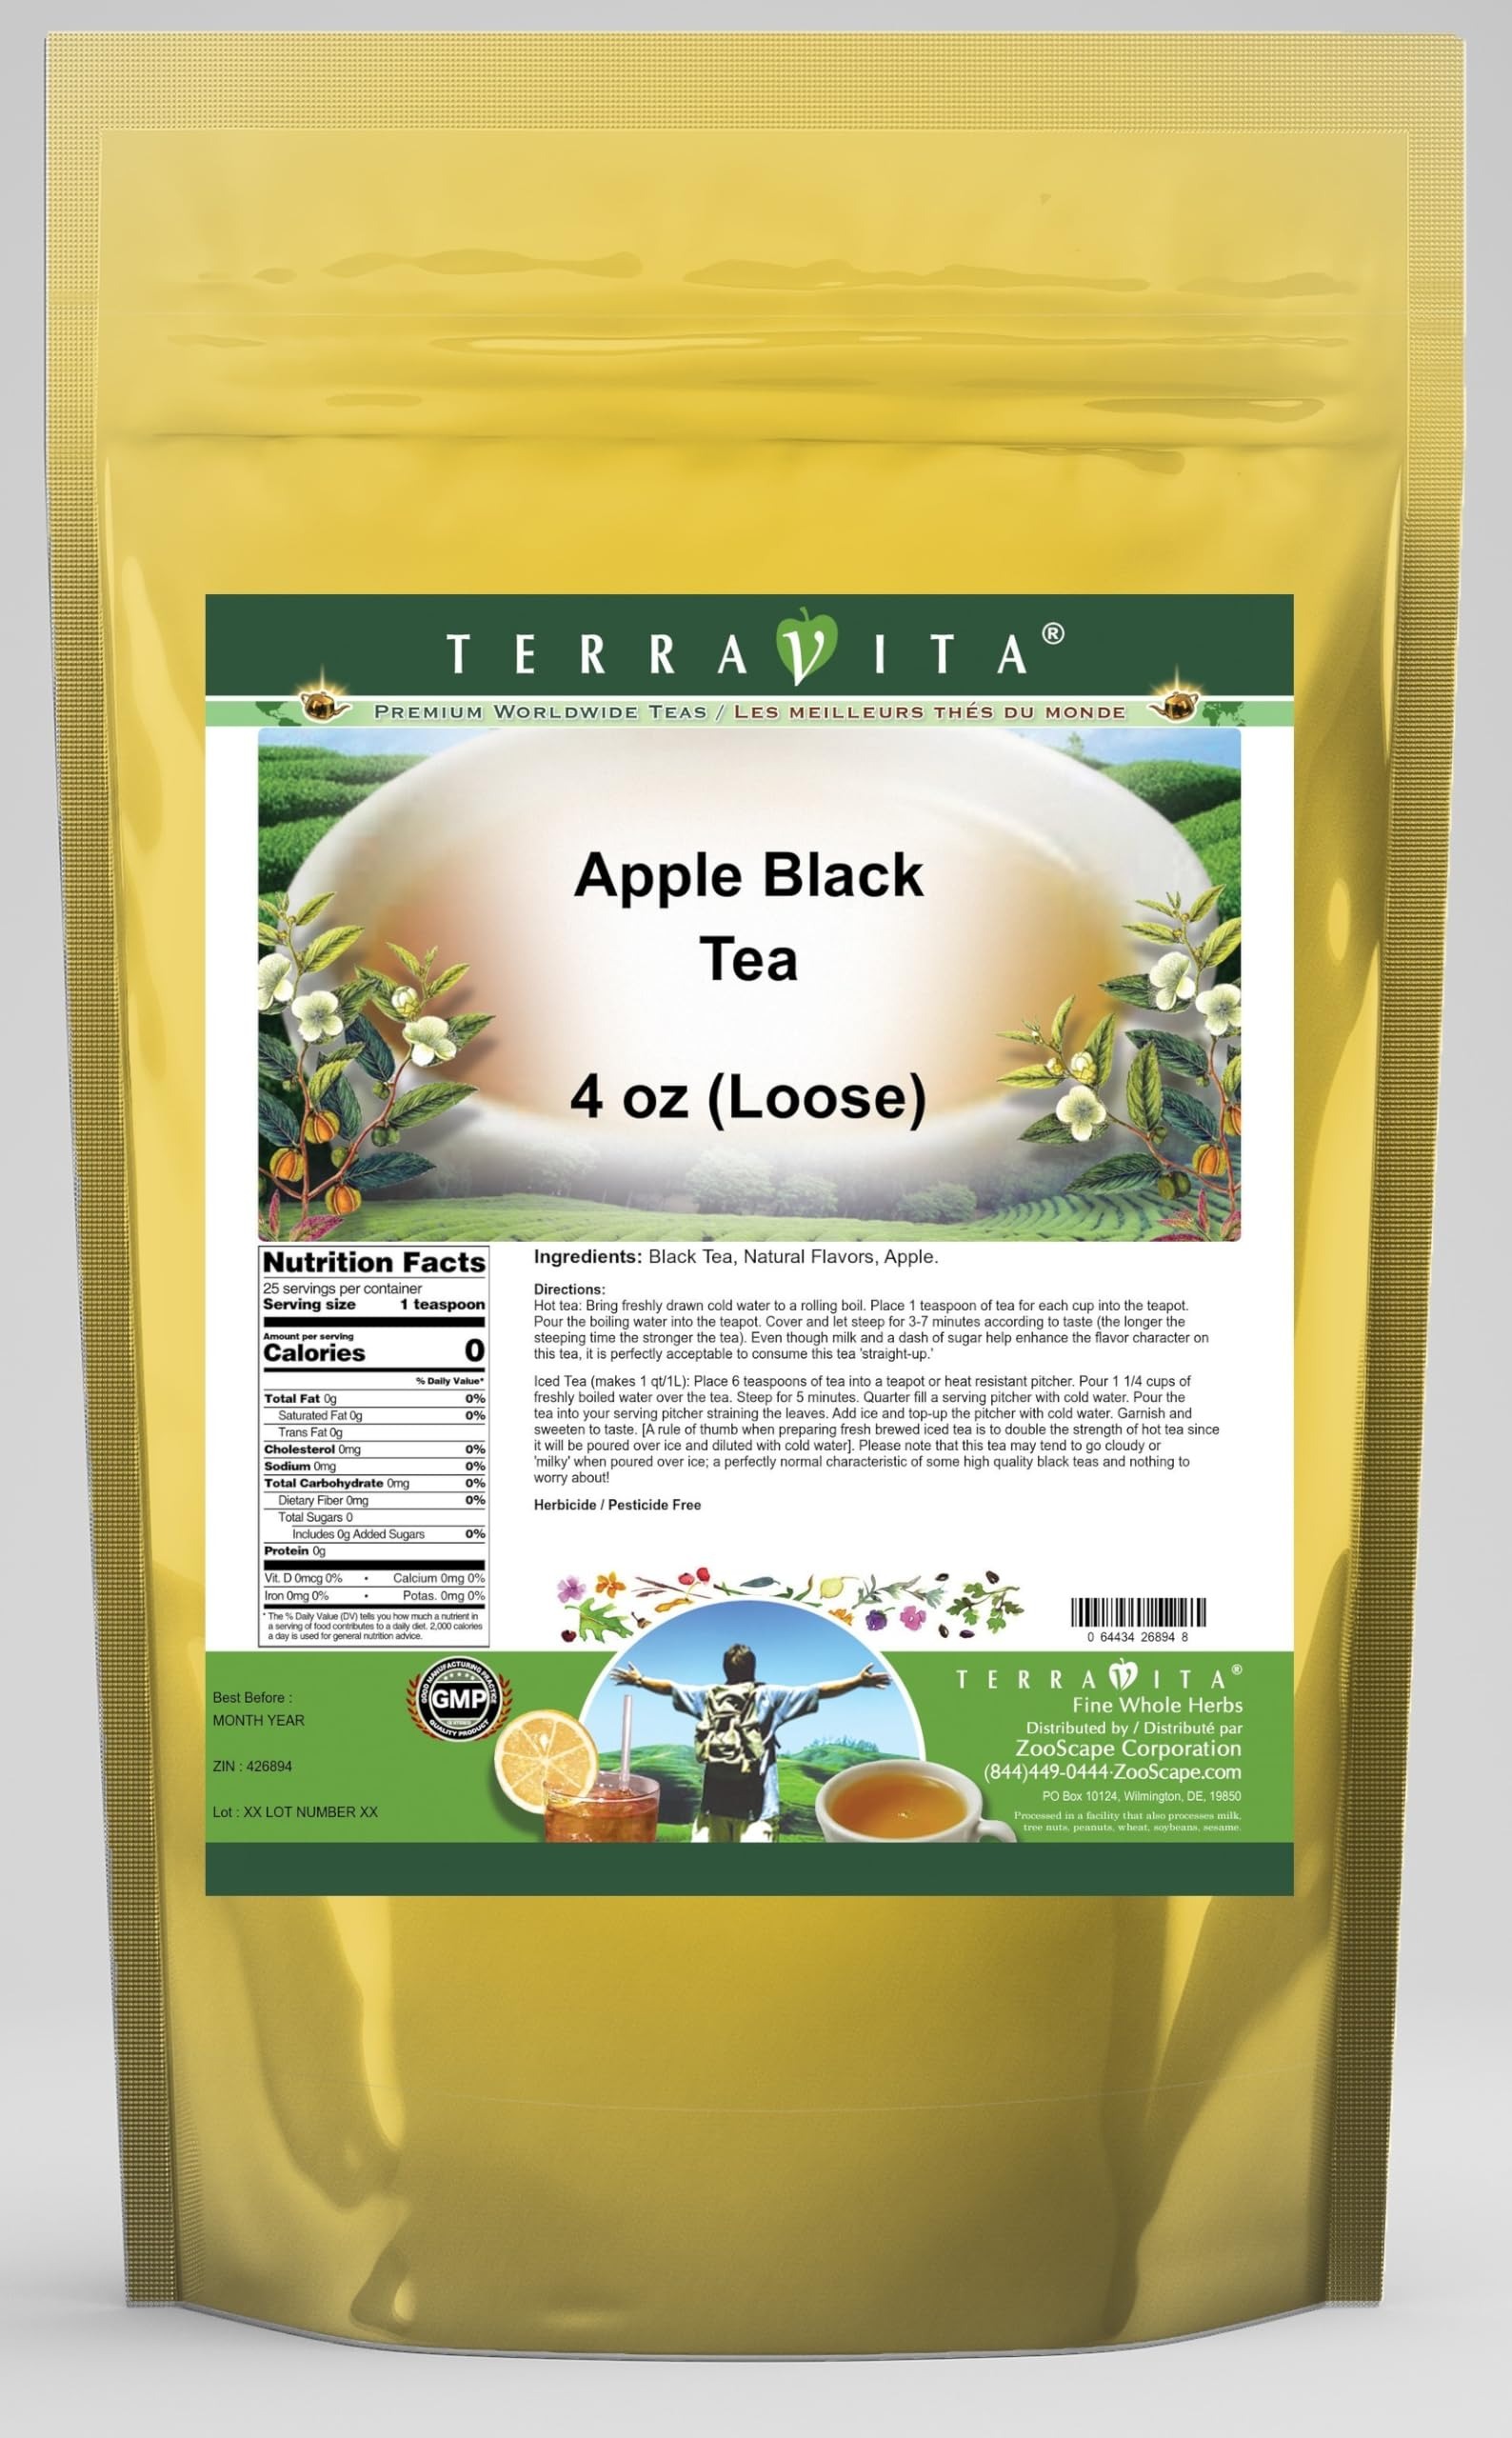
Item Name: Apple Black Tea (Loose) (4 oz, ZIN: 426894) - 3 Pack
Bullet Point 1: Lively fruity flavor highlighting notes of fresh orchard apples. Garnish with a cinnamon stick and a slice of lemon for special occasions.
Bullet Point 2: No fillers.
Bullet Point 3: Manufacturer: TerraVita
Bullet Point 4: Size: 4 oz
Bullet Point 5: Loose Leaf Black Tea - Packed in a convenient upright pouch!
Product Description: Lively fruity flavor highlighting notes of fresh orchard apples. Garnish with a cinnamon stick and a slice of lemon for special occasions. - We only use high grown Ceylon tea from estates more than 5500 feet above sea level; We only use natural flavors, giving a clean true taste with no chemical aftertaste - Hot tea brewing method: Bring freshly drawn cold water to a rolling boil. Place 1 teaspoon of tea for each cup into the teapot. Pour the boiling water into the teapot. Cover and let steep for 3-7 minutes according to taste (the longer the steeping time the stronger the tea). Even though milk and a dash of sugar help enhance the flavor character on this tea, it is perfectly acceptable to consume this tea &quot;straight-up.&quot; - Iced tea brewing method (to make 1 liter/quart): Place 6 teaspoons of tea into a teapot or heat resistant pitcher. Pour 1 1/4 cups of freshly boiled water over the tea. Steep for 5 minutes. Quarter fill a serving pitcher with cold water. Pour the tea into your serving pitcher straining the leaves. Add ice and top-up the pitcher with cold water. Garnish and sweeten to taste. [A rule of thumb when preparing fresh brewed iced tea is to double the strength of hot tea since it will be poured over ice and diluted with cold water]. Please note that this tea may tend to go cloudy or &quot;milky&quot; when poured over ice; a perfectly normal characteristic of some high quality black teas and nothing to worry about! - What type of tea do we use, how do we flavor the tea and why do we use natural flavors? - Firstly...we only use high grown teas from the top 3 tea growing regions of Sri Lanka - Nuwara Eliya, Dimbula and Uva. These three high-grown districts produce flavorful teas that have classic &quot;Ceylon&quot; tea character which is noted by flor
Value: 12.0
Unit: Ounce

Price: 50.58